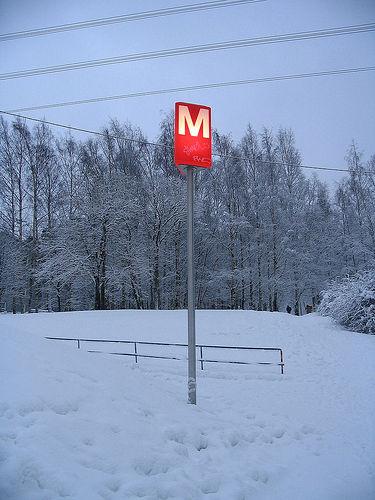
Weather: snow or frosty